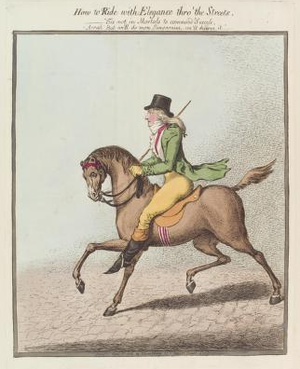
Le lieutenant-général Montague James Mathew est un soldat et homme politique anglo-irlandais, député à la Chambre des communes irlandaise pour Ballynakill jusqu'en 1800 et de la Chambre des communes du Royaume-Uni pour le comté de Tipperary de 1806 jusqu'à sa mort en 1819.